Product placement

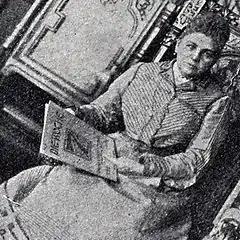
Self-advertising: A German countess holds a copy of the magazine "Die Woche" in her hands. The photo appeared in 1902 in an issue of the magazine. (detail of the actual photograph)

Product placement began in the 19th century. By the time Jules Verne published the adventure novel "Around the World in Eighty Days" (1873), his fame had led transport and shipping companies to lobby to be mentioned in the story. Whether Verne was actually paid to do so remains unknown. Similarly, a painting by Édouard Manet (1881–1882) shows a bar at the Folies Bergère with distinctive bottles placed at either end of the counter. The beer bottle is immediately recognisable as Bass beer. Manet's motivations for including branded products in his painting are unknown; it may be that it simply added to the work's authenticity, but on the other hand the artist may have received some payment in return for its inclusion.